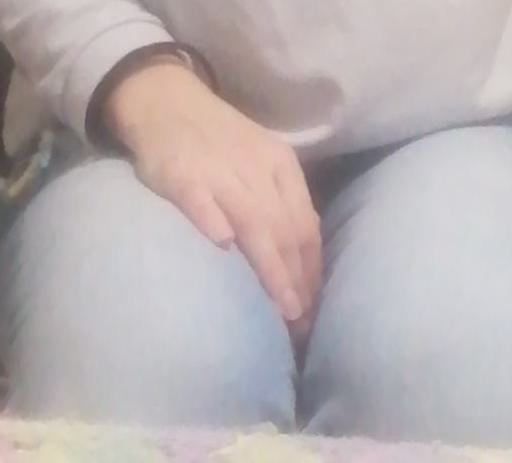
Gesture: no_gesture